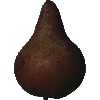
Label: Pear Kaiser 1